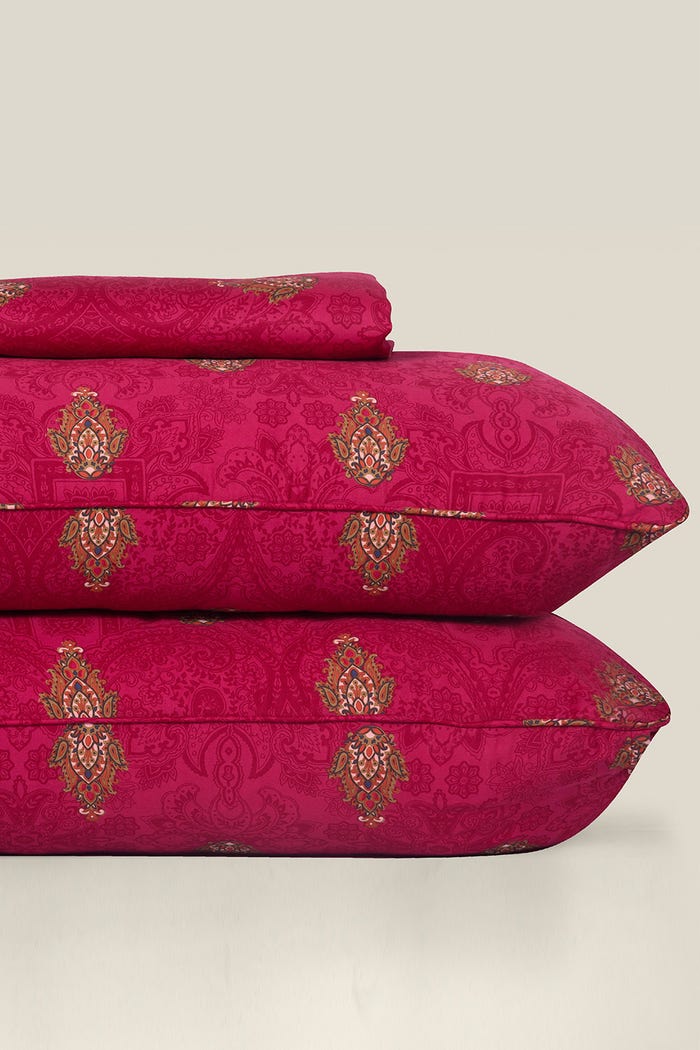
fuchsia paisley bed sheet